North Rhine-Westphalia

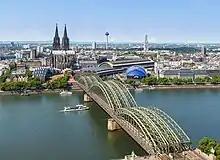
Cologne

The planimetrically determined centre of North Rhine-Westphalia is located in the south of Dortmund-Aplerbeck in the Aplerbecker Mark (51° 28' N, 7° 33' Ö). Its westernmost point is situated near Selfkant close to the Dutch border, the easternmost near Höxter on the Weser. The southernmost point lies near Hellenthal in the Eifel region. The northernmost point is the NRW-Nordpunkt near Rahden in the northeast of the state. The Nordpunkt has located the only 100 km to the south of the North Sea coast. The deepest natural dip is arranged in the district Zyfflich in the city of Kranenburg with 9.2 m above sea level in the northwest of the state. Though, the deepest point overground results from mining. The open-pit Hambach reaches at Niederzier a deep of 293 m below sea level. At the same time, this is the deepest human-made dip in Germany.